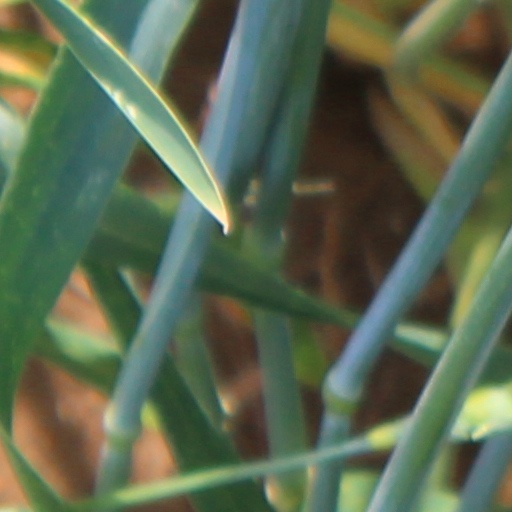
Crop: wheat